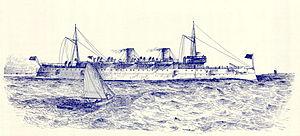
La classe Columbia fut une classe de croiseur protégé construite pour la marine américaine à la fin au du XIXᵉ siècle.